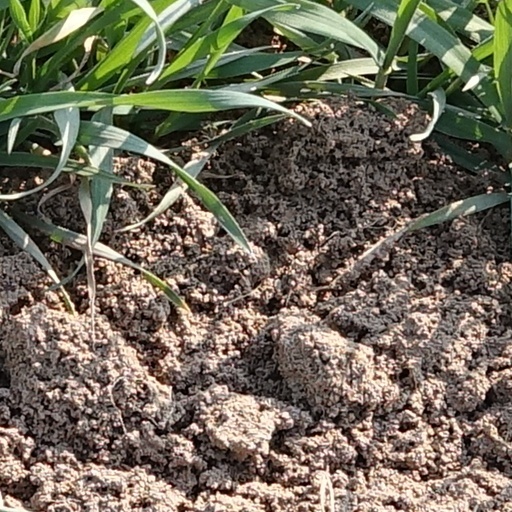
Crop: wheat